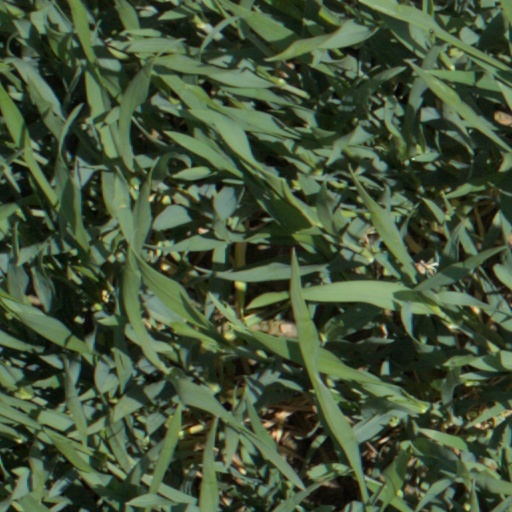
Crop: wheat